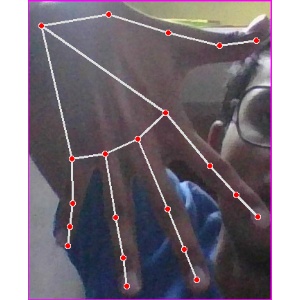
अक्षर: ढ